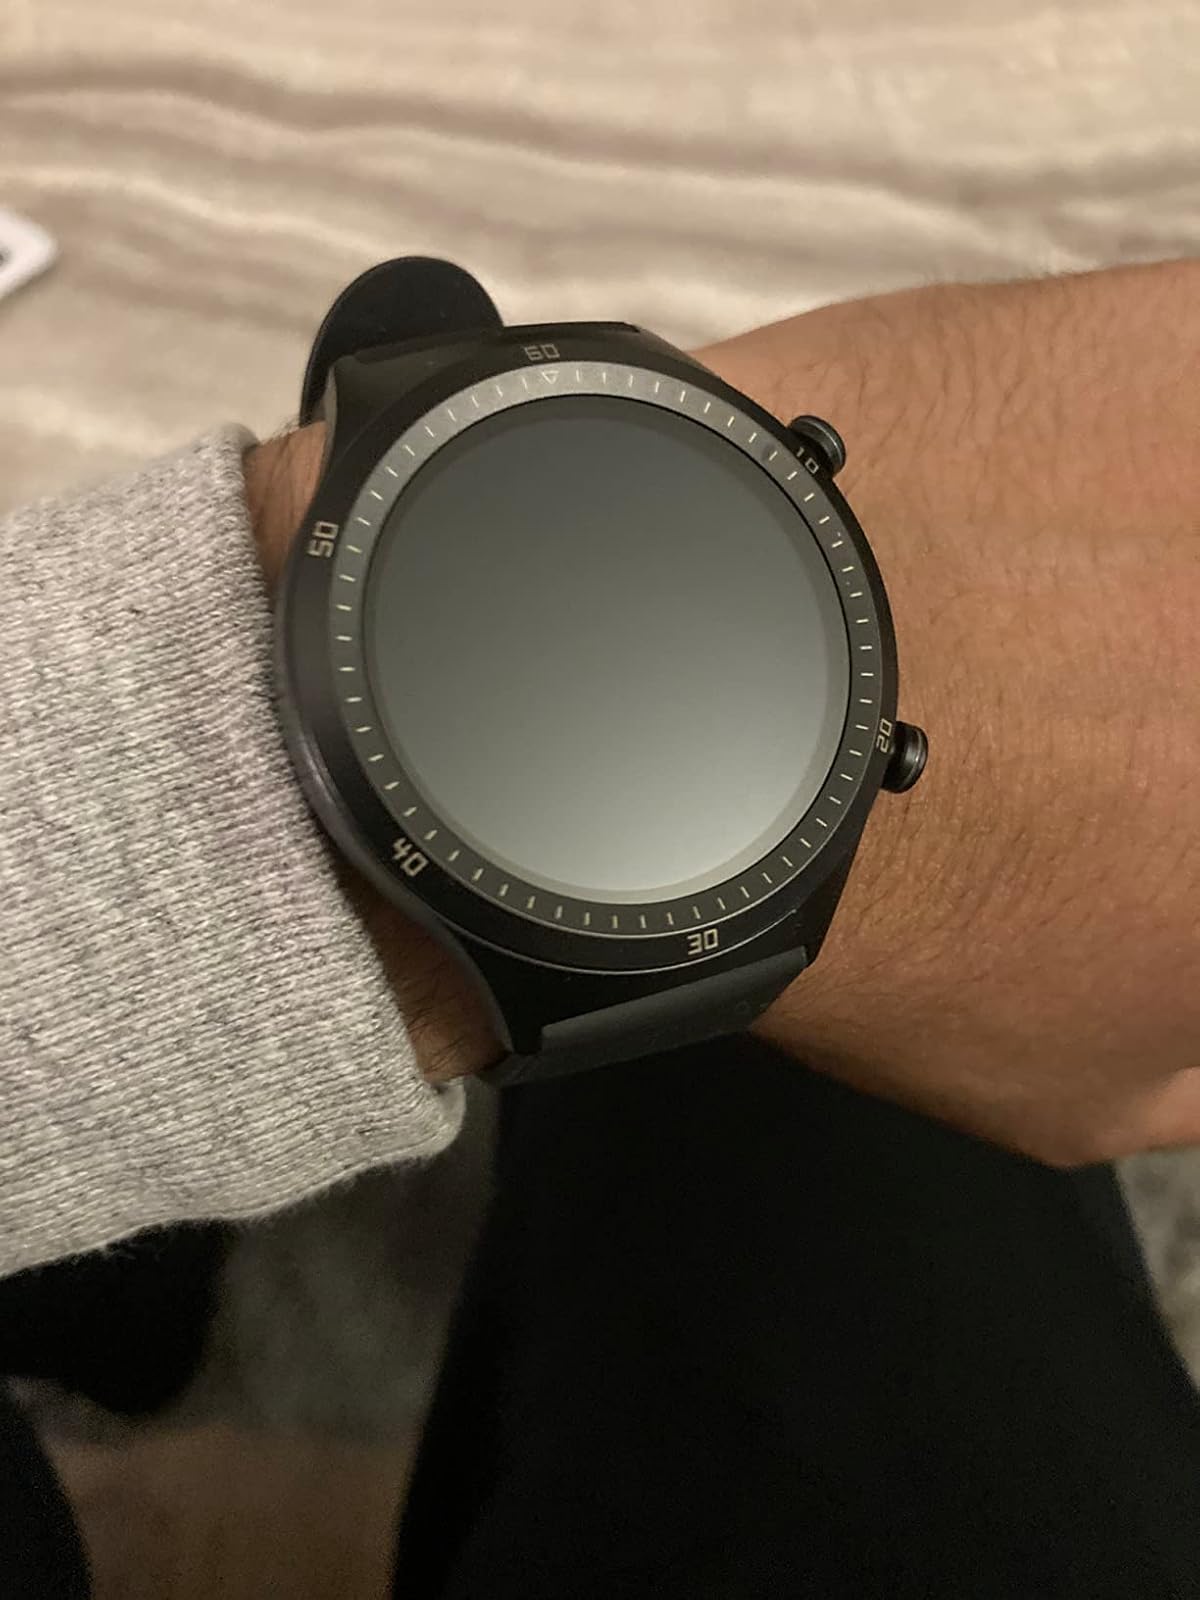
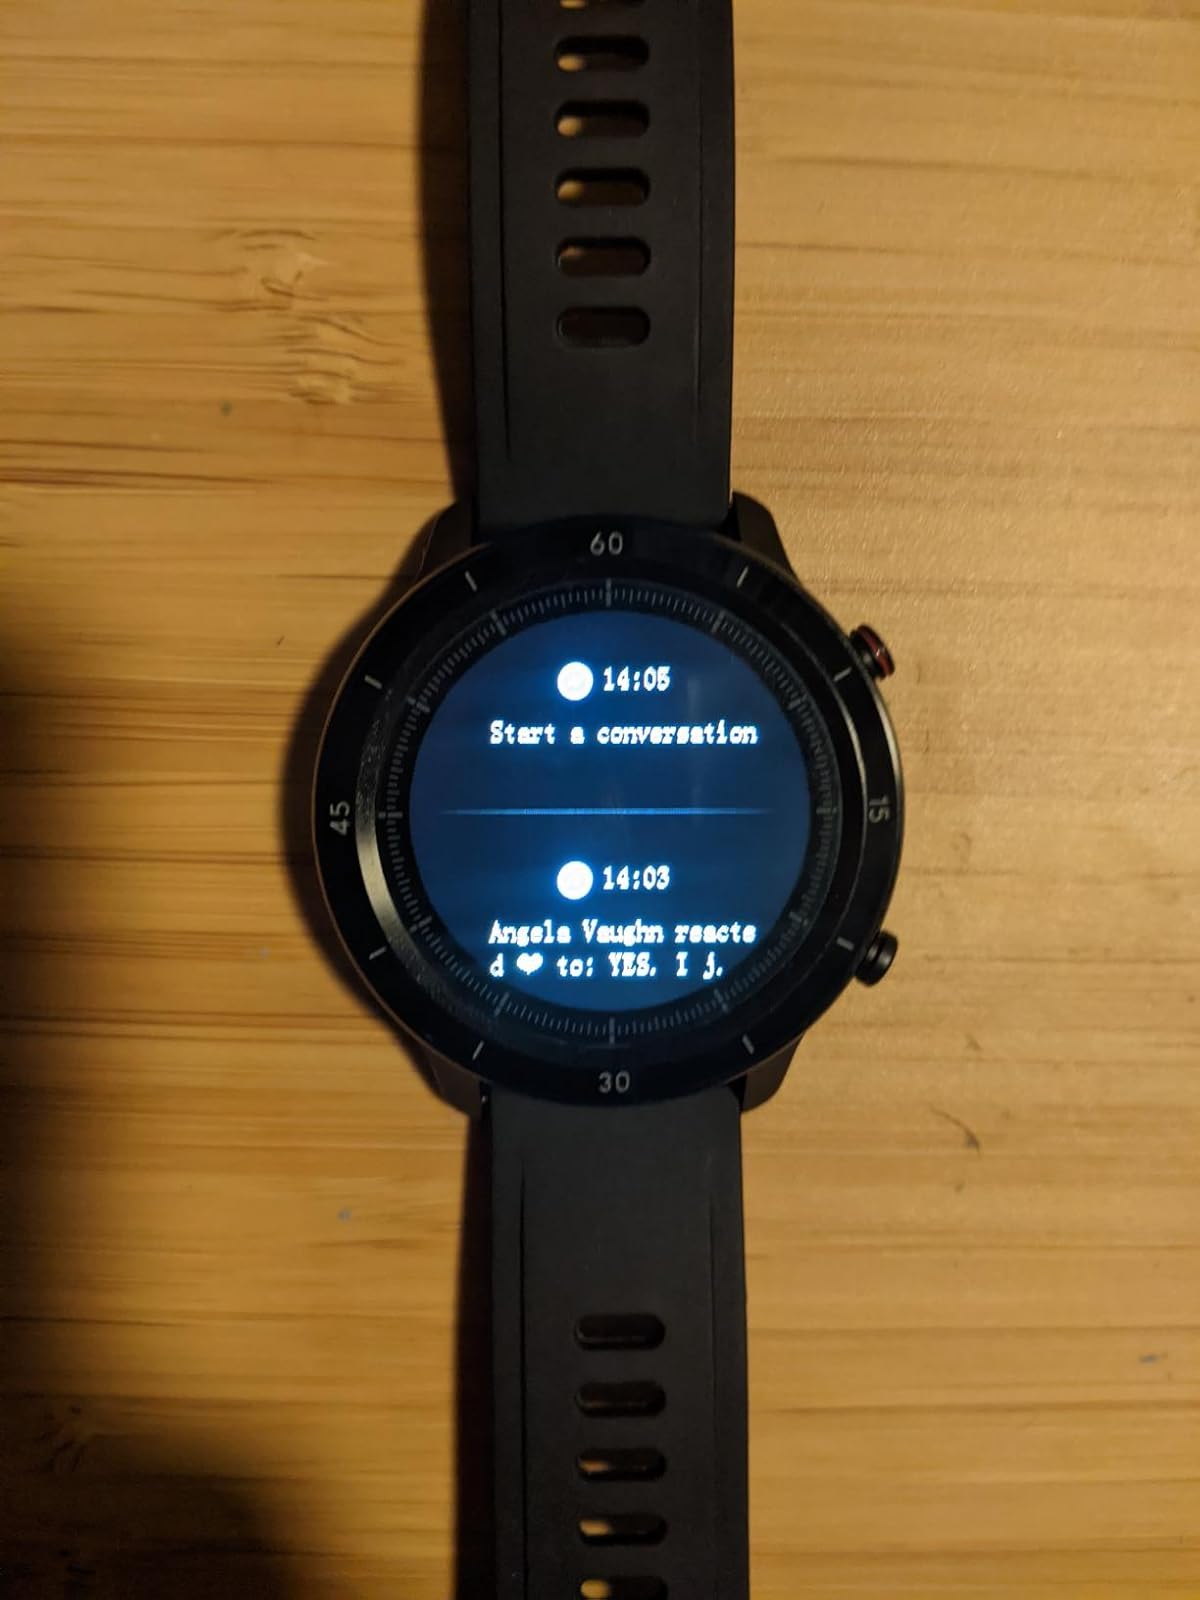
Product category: smartwatch
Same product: no